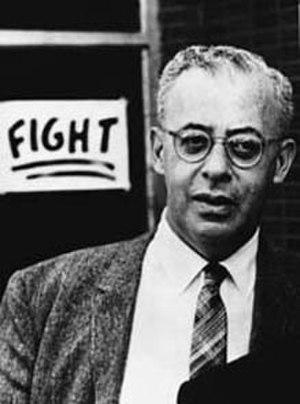
Saul Alinsky
Saul David Alinsky, né le 30 janvier 1909 à Chicago et mort le 12 juin 1972 à Carmel, est un militant et sociologue américain, considéré comme le père fondateur du community organizing et un maître à penser de la gauche radicale américaine.
L'organisation collective est une méthodologie qui consiste à créer des coalitions de citoyens souhaitant bâtir un pouvoir collectif, afin de lutter ensemble pour la justice sociale et le bien commun.